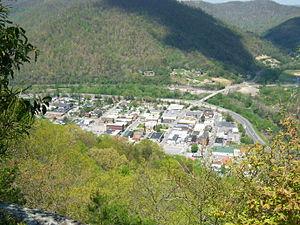
La ville de Pineville est le siège du comté de Bell, dans l’État du Kentucky, aux États-Unis. Elle comptait 1 732 habitants lors du recensement de 2010.